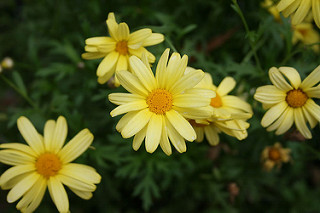
Flower: daisy